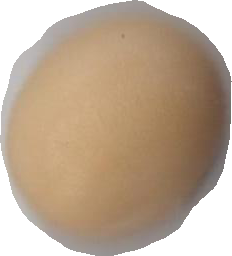
Variety: Anjasmoro